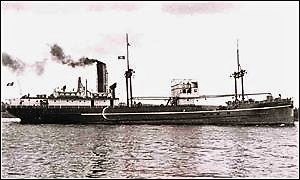
Sauternes (dampskib)
Sauternes 1936
Sauternes var et britisk dampdrevet fragtskib, som blev bygget 1922. Under en storm med vindstyrke 10 den 7. december 1941 under den anden verdenskrig, sank Sauternes i Fugloyarfjørður mellem Fugloy og Svínoy på Færøerne. På Færøerne kaldes skibet „Jólaskipið“, „Juleskibet“. Det oprindelige franske skib var opkaldt efter den franske Landsby og vinområde Sauternes.